Juan-y-Pherick's Journey and Other Poems

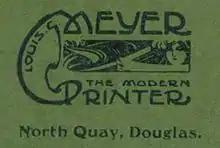
The logo of Louis G. Meyer, the publisher of the collection

The title poem of the collection, 'Juan-y-Pherick's Journey', is the story of a delusional homeless man who travels the Isle of Man begging and preaching. His name is the Manx version of 'John of Patrick'. P. W. Caine, in his review of the collection, said of this poem that it was "profoundly interesting, if not always convincing". A letter to "Mannin" by J. R. Moore of Ashburton, New Zealand, suggested that the poem might be based on two real-life characters, Chalse y Killey and Thom Delby.